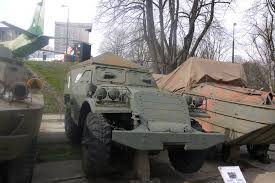
Label: BTR